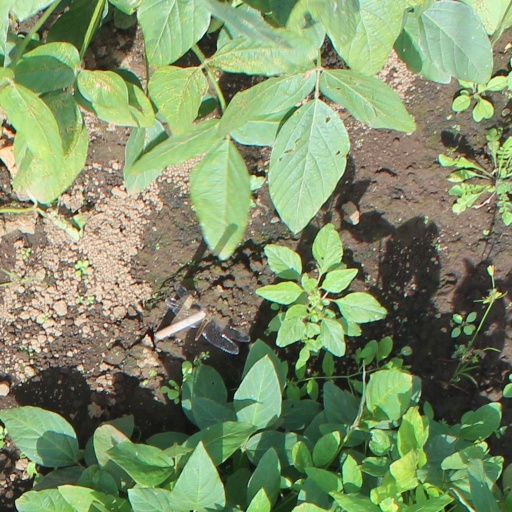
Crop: soybean